Toungoo dynasty

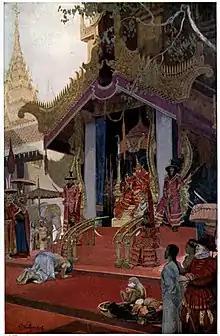
The King of Toungoo in Pegu receives an envoy (17th century)

With the coming of European traders, Burma was once again an important trading centre, and Tabinshwehti moved his capital to Bago due to its strategic position for commerce. He then began assembling an army for an attack on coastal Rakhine State to the west. Tabinshwehti's forces were defeated at Arakan but he was able to gain control of Lower Burma up to Pyay. He led his retreating army eastward to the Ayutthaya Kingdom, where he was again defeated in the Burmese–Siamese War (1547–49). A period of unrest and rebellions among other conquered peoples followed and Tabinshwehti was assassinated in 1550.